Cold brew coffee

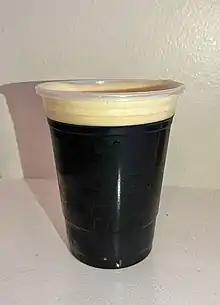
Nitro cold brew

Nitro cold brew is a variation of cold brew coffee that uses the addition of nitrogen gas to create a smooth texture, delivering the nitrogenated coffee from a nitrogen beer tap system. It was introduced in the early 2010s.